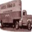
Label: truck